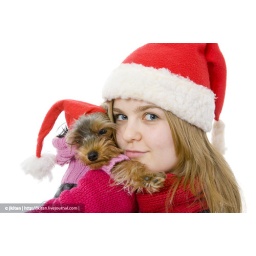
Young woman in Santa's hat with a yorkie puppy